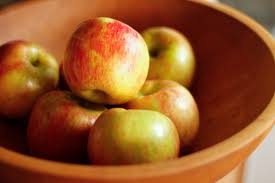
Label: apple